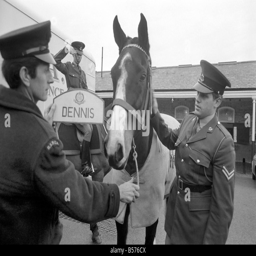
person is the first horse to go into retirement under the recent agreement